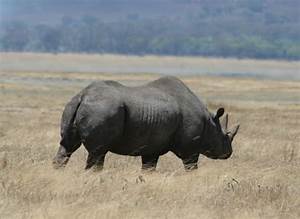
Label: elephant